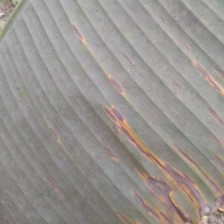
Label: sigatoka